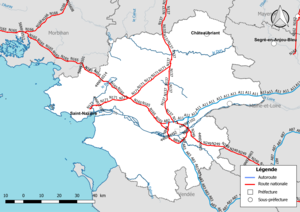
Carte du réseau routier national, constitué des autoroutes et des routes nationales, dans le département de la Loire-Atlantique (France). Situation au 1er janvier 2019.
Cet article présente l'histoire, les caractéristiques et les événements significatifs ayant marqué le réseau routier du département de la Loire-Atlantique en France.